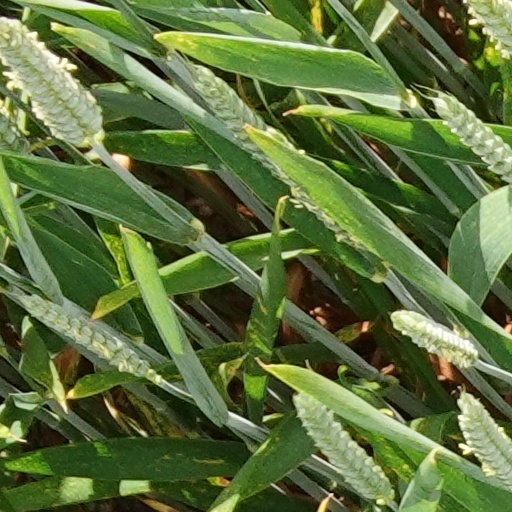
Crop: wheat